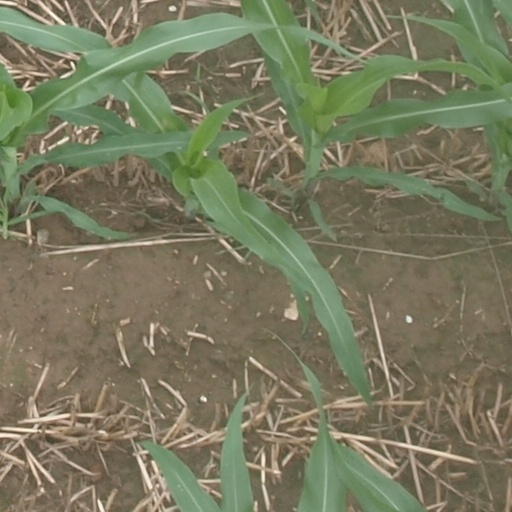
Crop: maize; corn